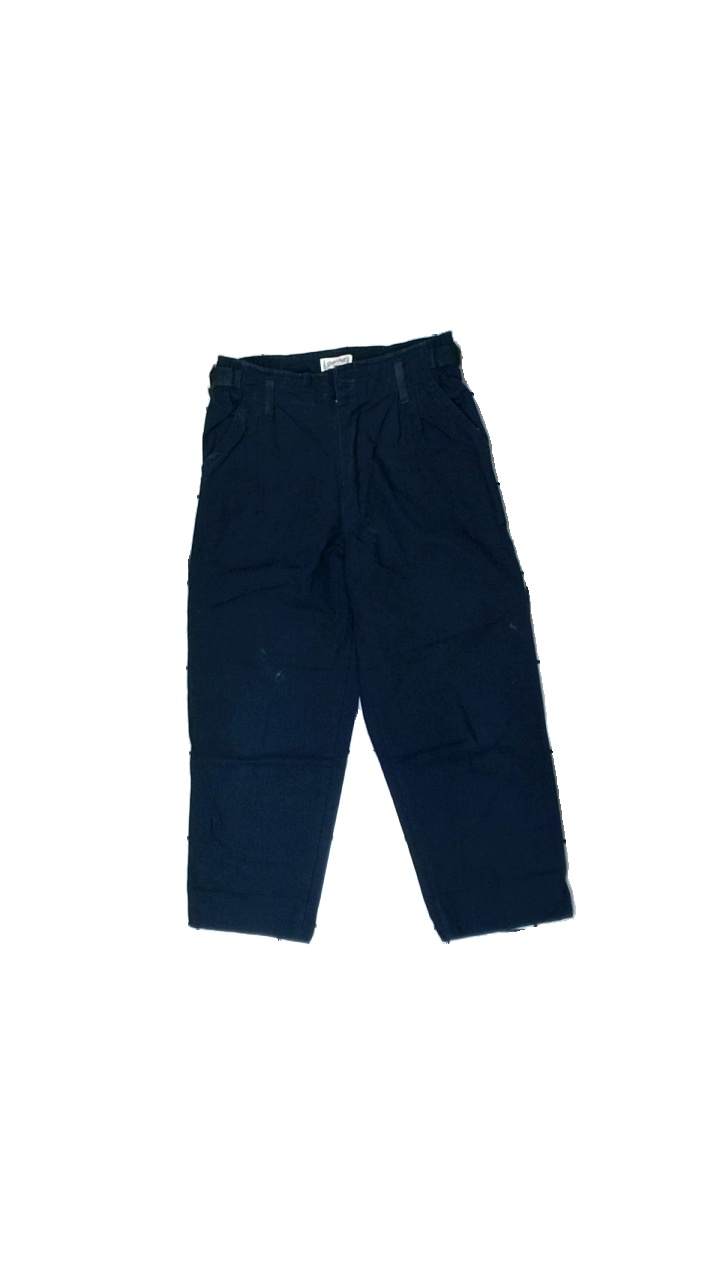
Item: Trousers (Children)
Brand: Sedet? Power
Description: blå byxor med fläckar över hela
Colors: Blue
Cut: Regular
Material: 100% cotton
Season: All
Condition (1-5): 3
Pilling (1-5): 5
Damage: fläckar
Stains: Major
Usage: Export
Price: <50